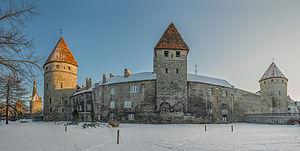
Les murs de Tallinn sont un ensemble de murs de fortification construits autour de la vieille ville de Tallinn en Estonie.
La place des tours est un parc dans le quartier de Vanalinn à Tallinn en Estonie.
Tallinn est la capitale de l’Estonie et le principal port du pays. Elle est située sur la côte du golfe de Finlande, qui fait partie de la mer Baltique. Son ancien nom, en usage jusqu’en décembre 1918, est Reval en allemand, ou Revel en russe, qu’on désignait alors en français sous la forme Réval.